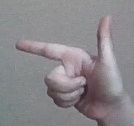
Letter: yaa